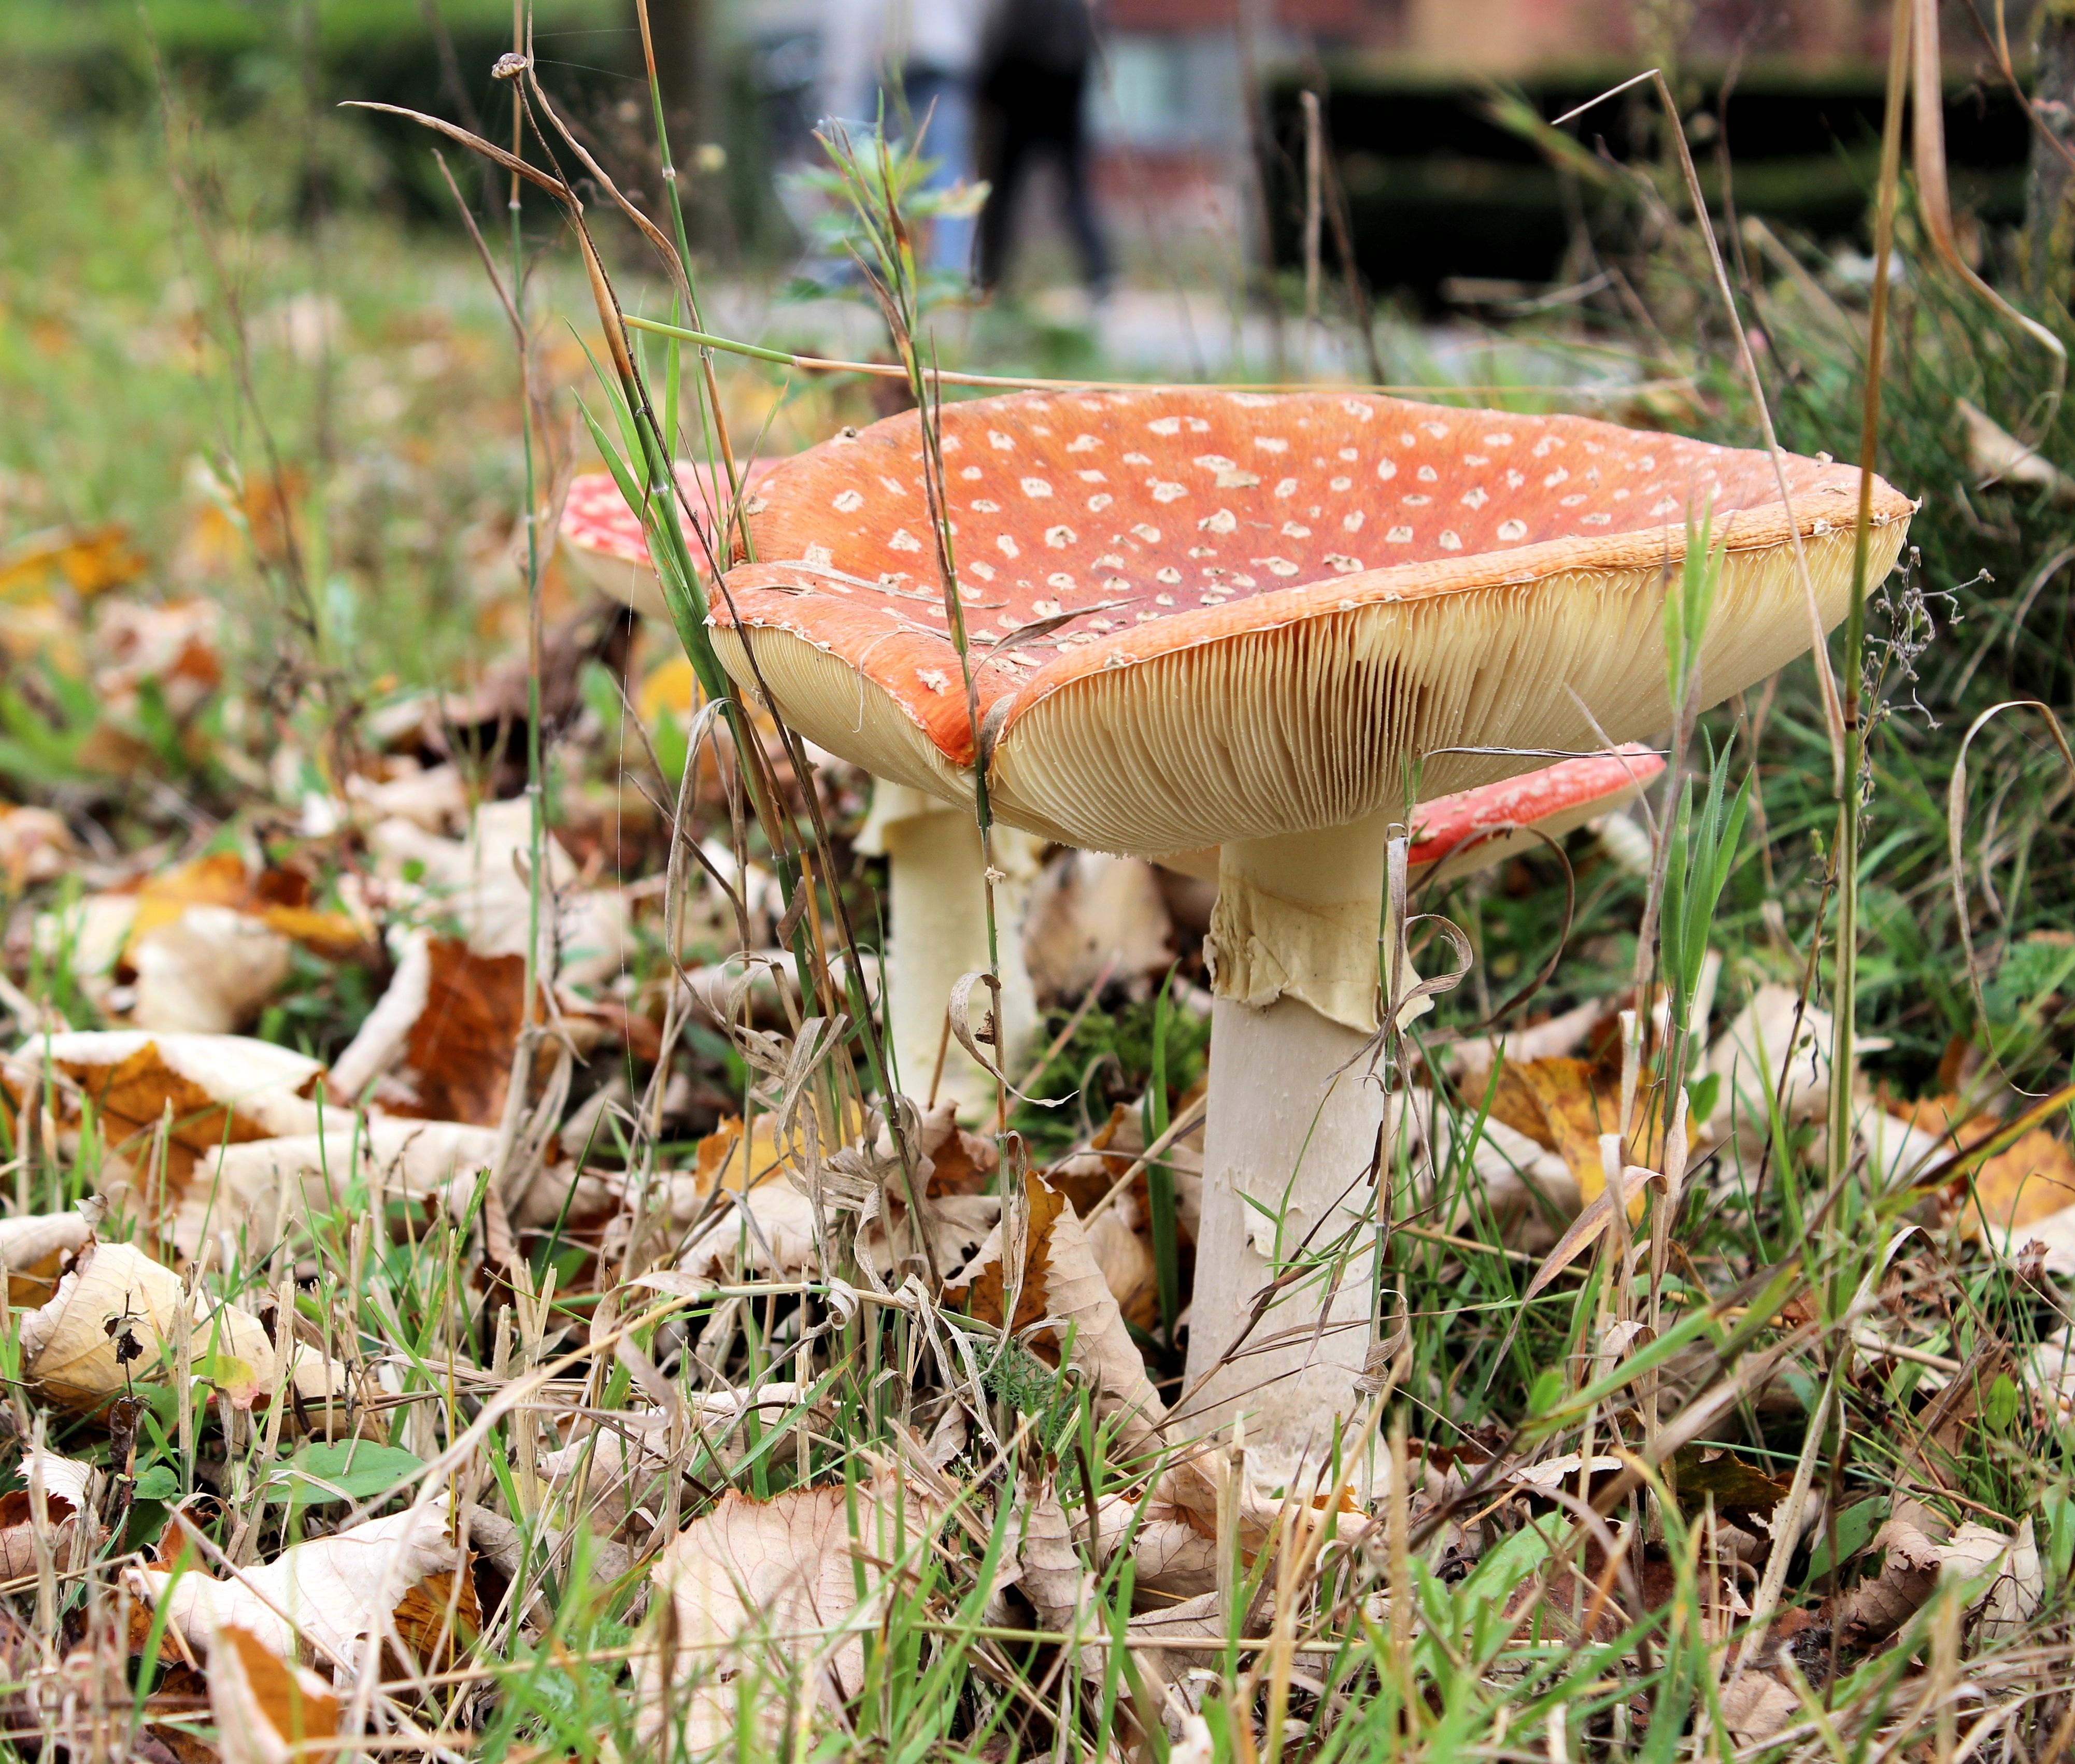
nature, forest, leaf, autumn, mushroom, season, fungus, woodland, agaric, red with white dots, edible mushroom, medicinal mushroom, penny bun